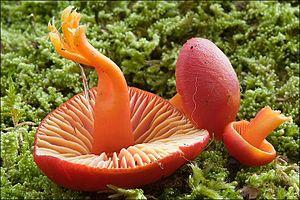
Aucune garantie d'exactitude ne peut être offerte par la liste contenue dans cet article.